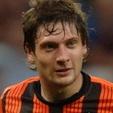
Age: 25